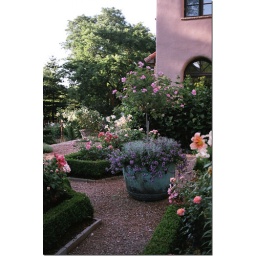
tree in pot reed dillon via cote de texas